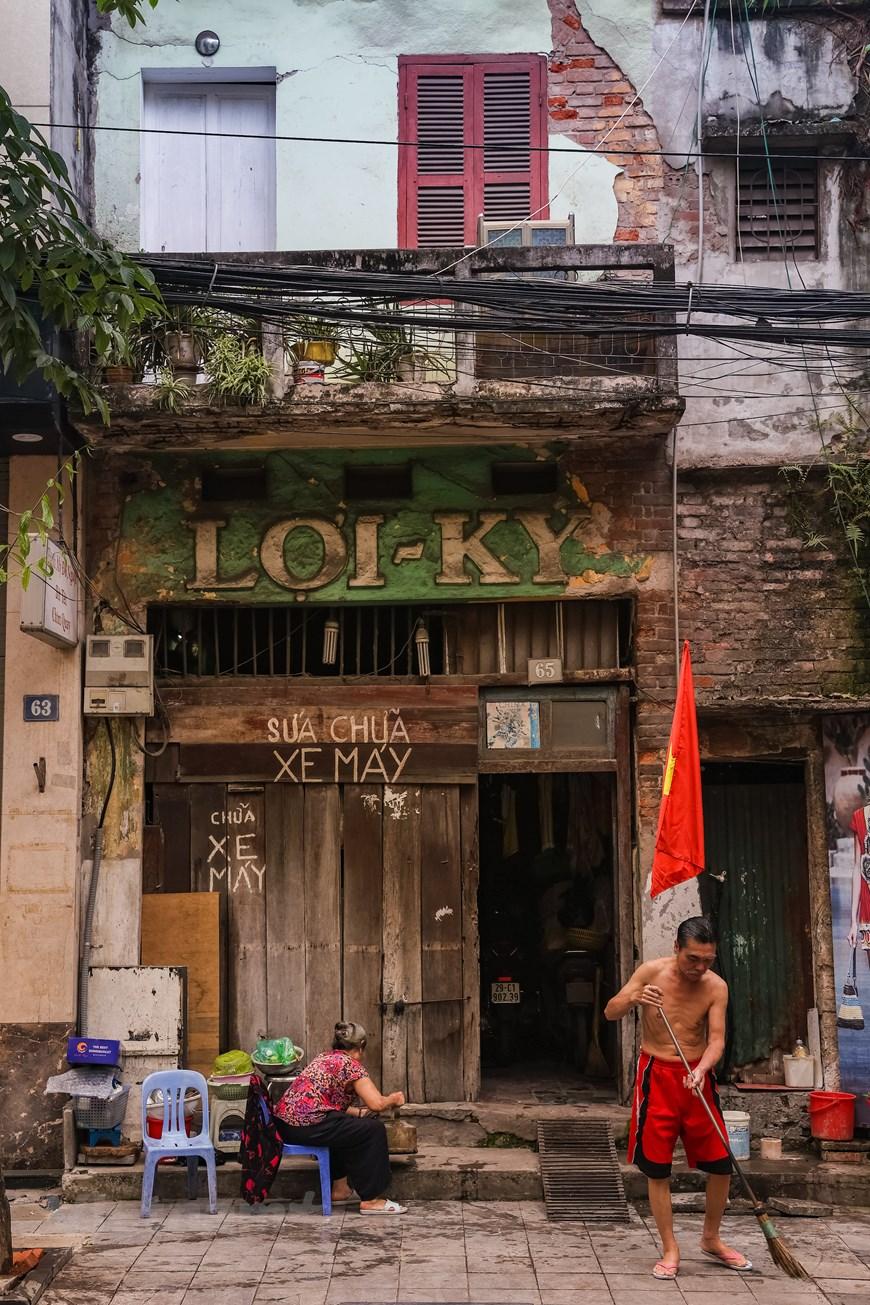
có một người đang quét sân ở phía trước nhà